Birralee International School Trondheim

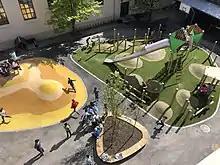
School playground

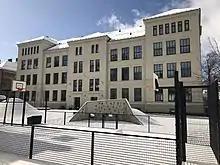
Main building

The school consists of a Kindergarten, a Primary School and a Middle School, and accepts children from 3 to 16 years of age. Birralee International School Trondheim is home to 320 students, 40 teachers and 15 assistants, and is the biggest international school in Trondheim.